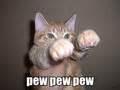
cat